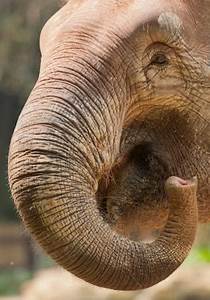
Label: elephant